Nick Malceski

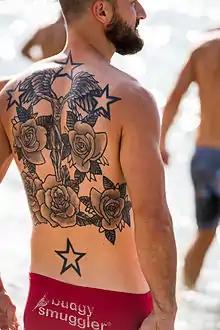
Malceski in 2014

Nick Malceski (born 15 August 1984) is a former professional Australian rules footballer who played for the Sydney Swans and Gold Coast Football Club in the Australian Football League (AFL). A running defender, he was part of the Sydney line-up that won the 2012 AFL Grand Final, and in total played 176 games for the club between 2005 and 2014. He was named in the 2014 All-Australian team, but at the end of that season joined the Gold Coast, where he played two seasons (consisting of 34 games) before retiring at the end of the 2016 season.